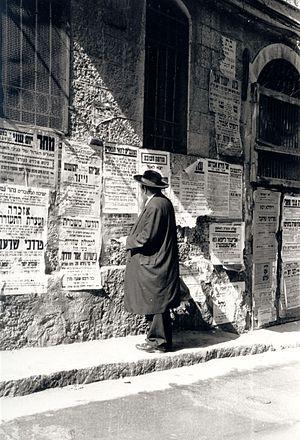
Les haredim ou « craignant-Dieu », souvent appelés juifs ultra-orthodoxes ou simplement ultra-orthodoxes, sont des juifs orthodoxes ayant une pratique religieuse particulièrement forte. Ils ne constituent pas un ensemble uniforme et comprennent en leur sein des hassidim, des mitnagdim, des séfarades, des mizrahim, etc. Les communautés haredi respectent les mêmes principes, chacune y apportant ses quelques variantes.
Méa Shéarim est un quartier de Jérusalem. Situé au nord-ouest de la Vieille ville, c’est l’un des cinq premiers quartiers juifs construit en 1874 en dehors de celle-ci. À l'origine, il était beaucoup moins étendu qu'aujourd'hui et ne comportait qu'un bloc de bâtiments qui existe toujours. Il est très connu car c’est un quartier où vivent uniquement des Juifs ultra-orthodoxes. Des écriteaux invitent l'ensemble des visiteurs à ne pas rentrer dans ce quartier vêtus de manière « indécente ».